Dalston

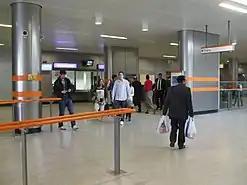
Dalston Junction concourse

Dalston hosts several art and entertainment venues, and has a history as an entertainment centre, with at one time hosting four or five cinemas within a radius of , and the Dalston Theatre, a former hippodrome and music hall that later became the Four Aces blues club and the Labyrinth nightclub. The Dalston Theatre was demolished in February 2007, despite an active local campaign to save it. Dalston was also a hub for 1970s and 1980s pub rock venues but these are largely defunct.